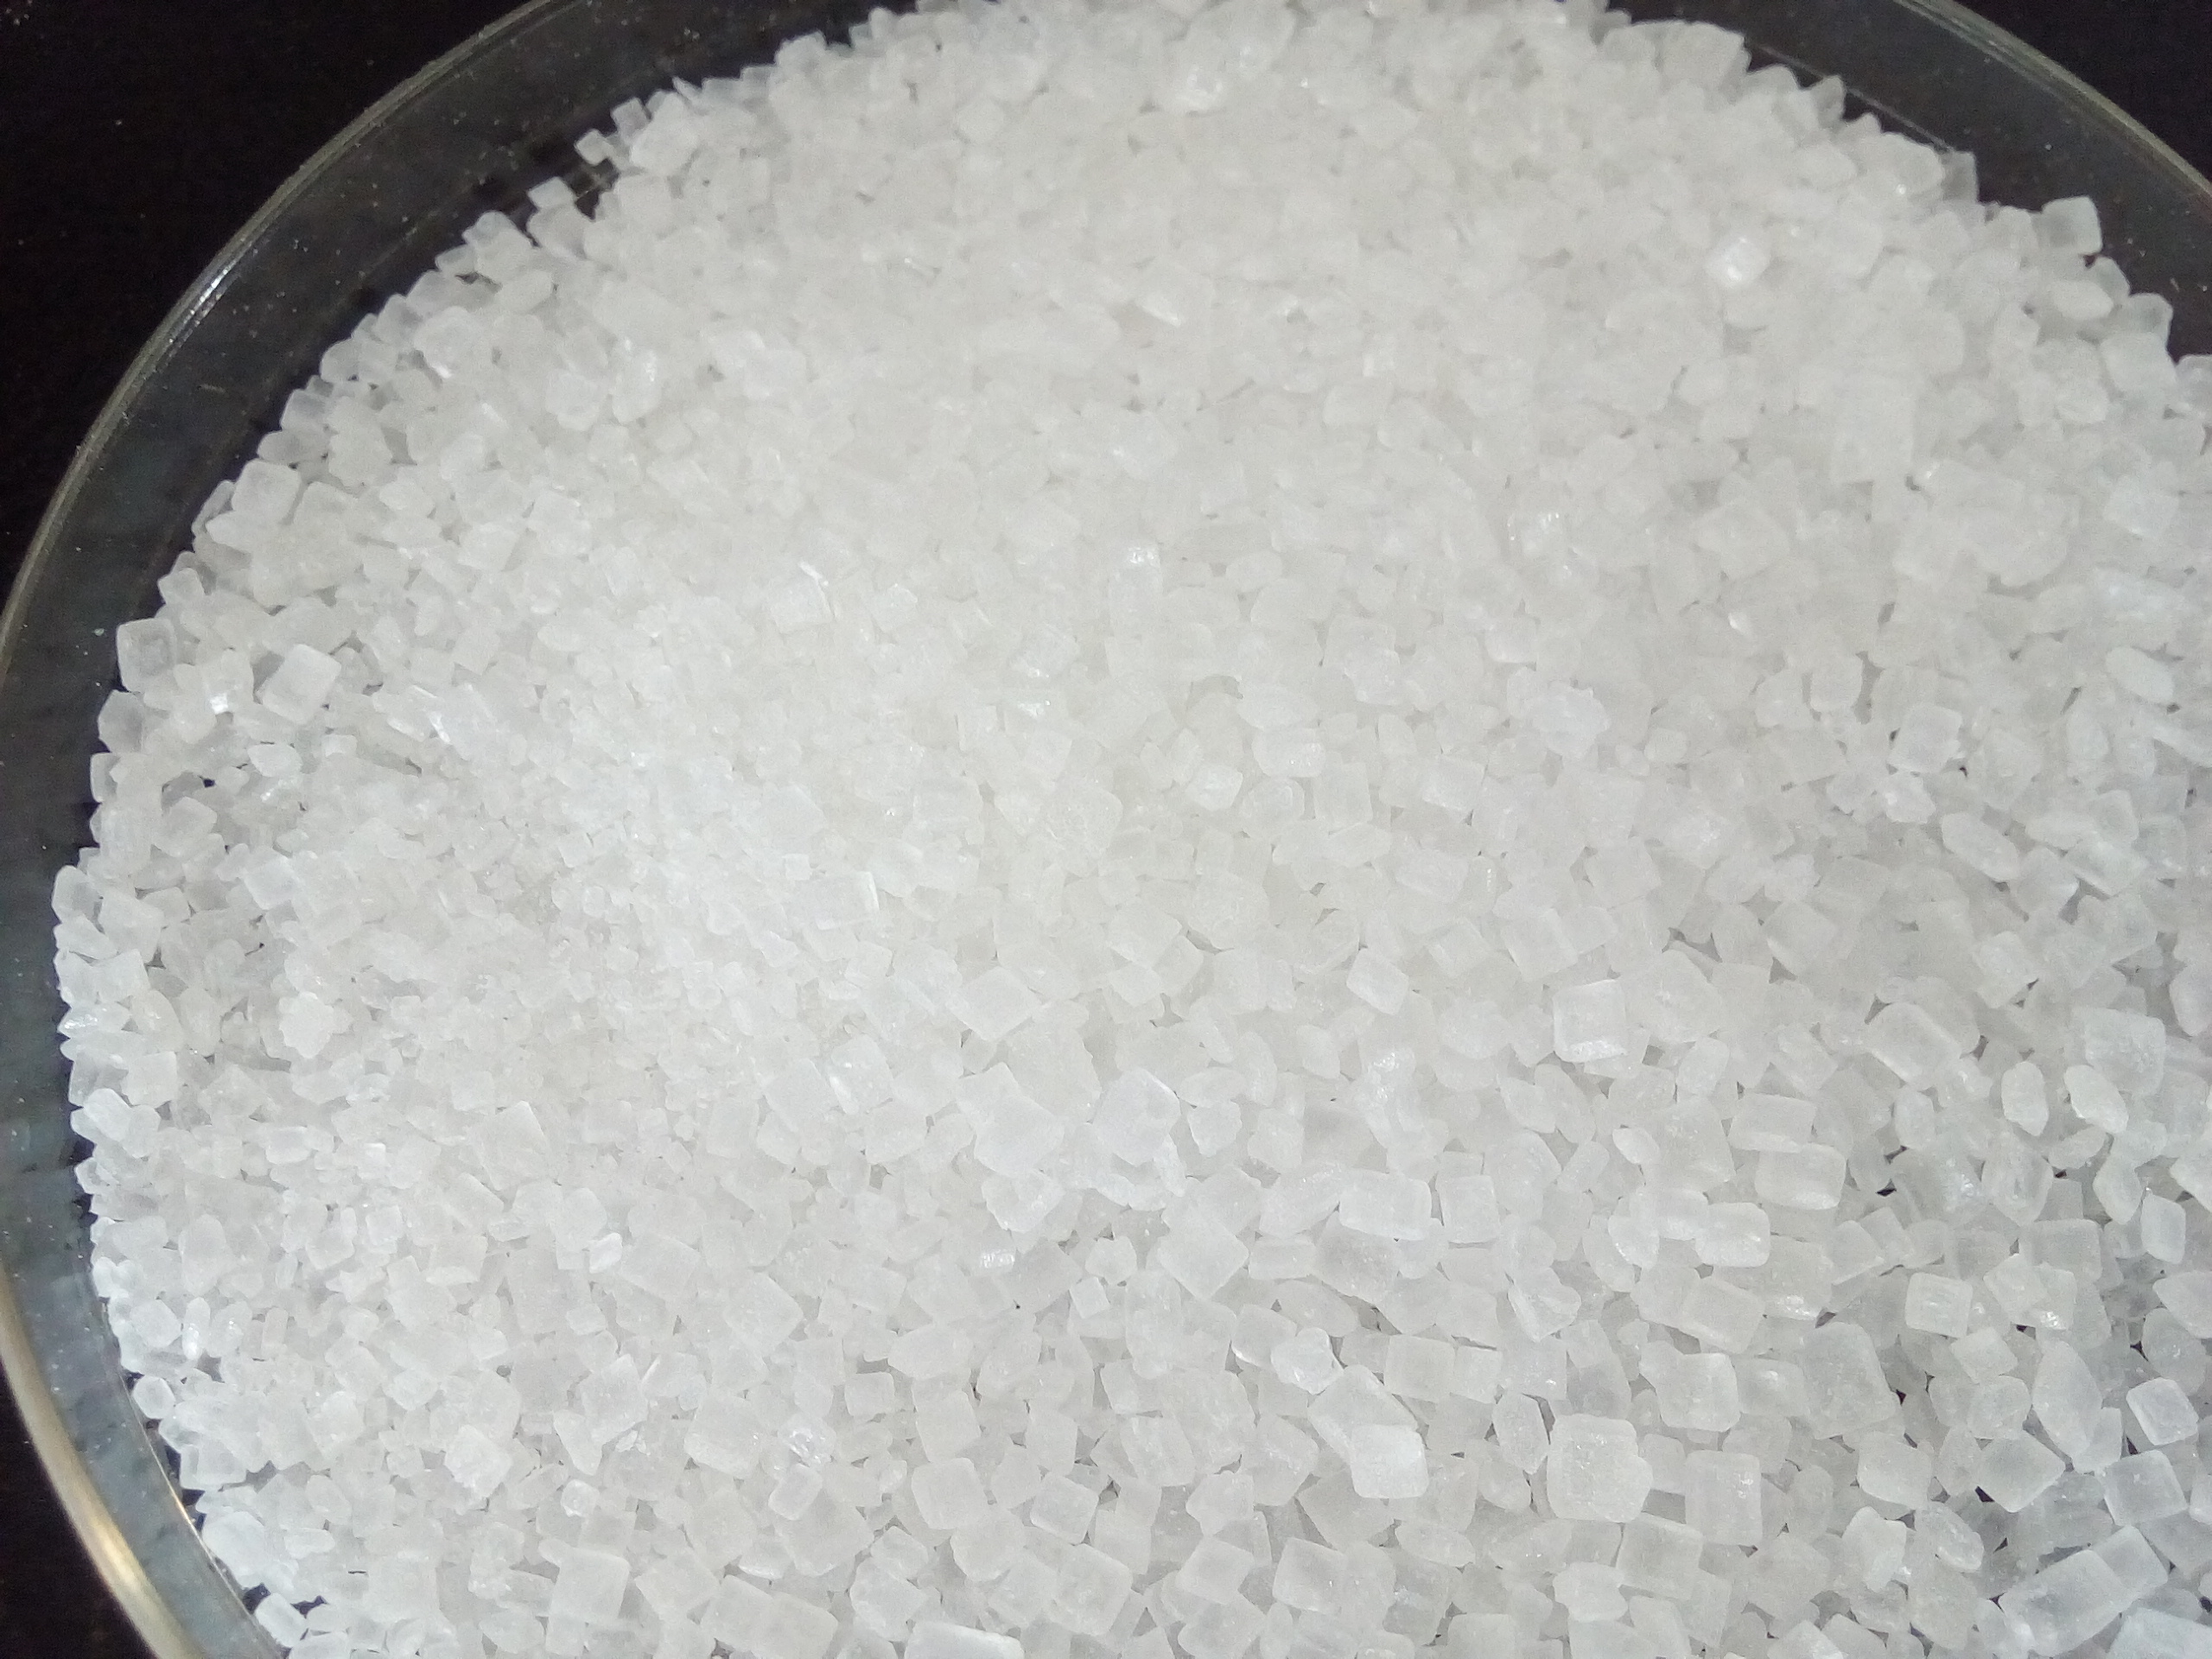
Rice seed variety: Unknown